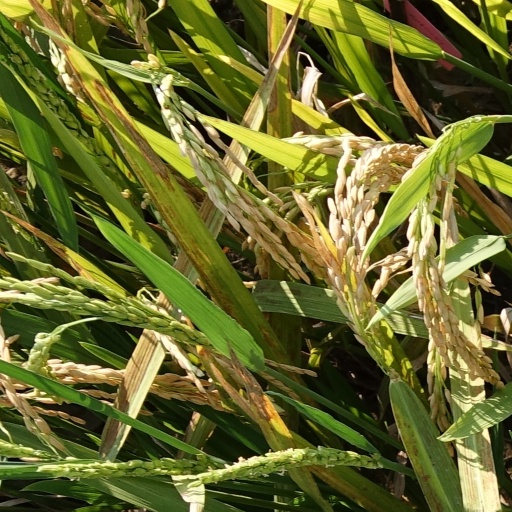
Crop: rice